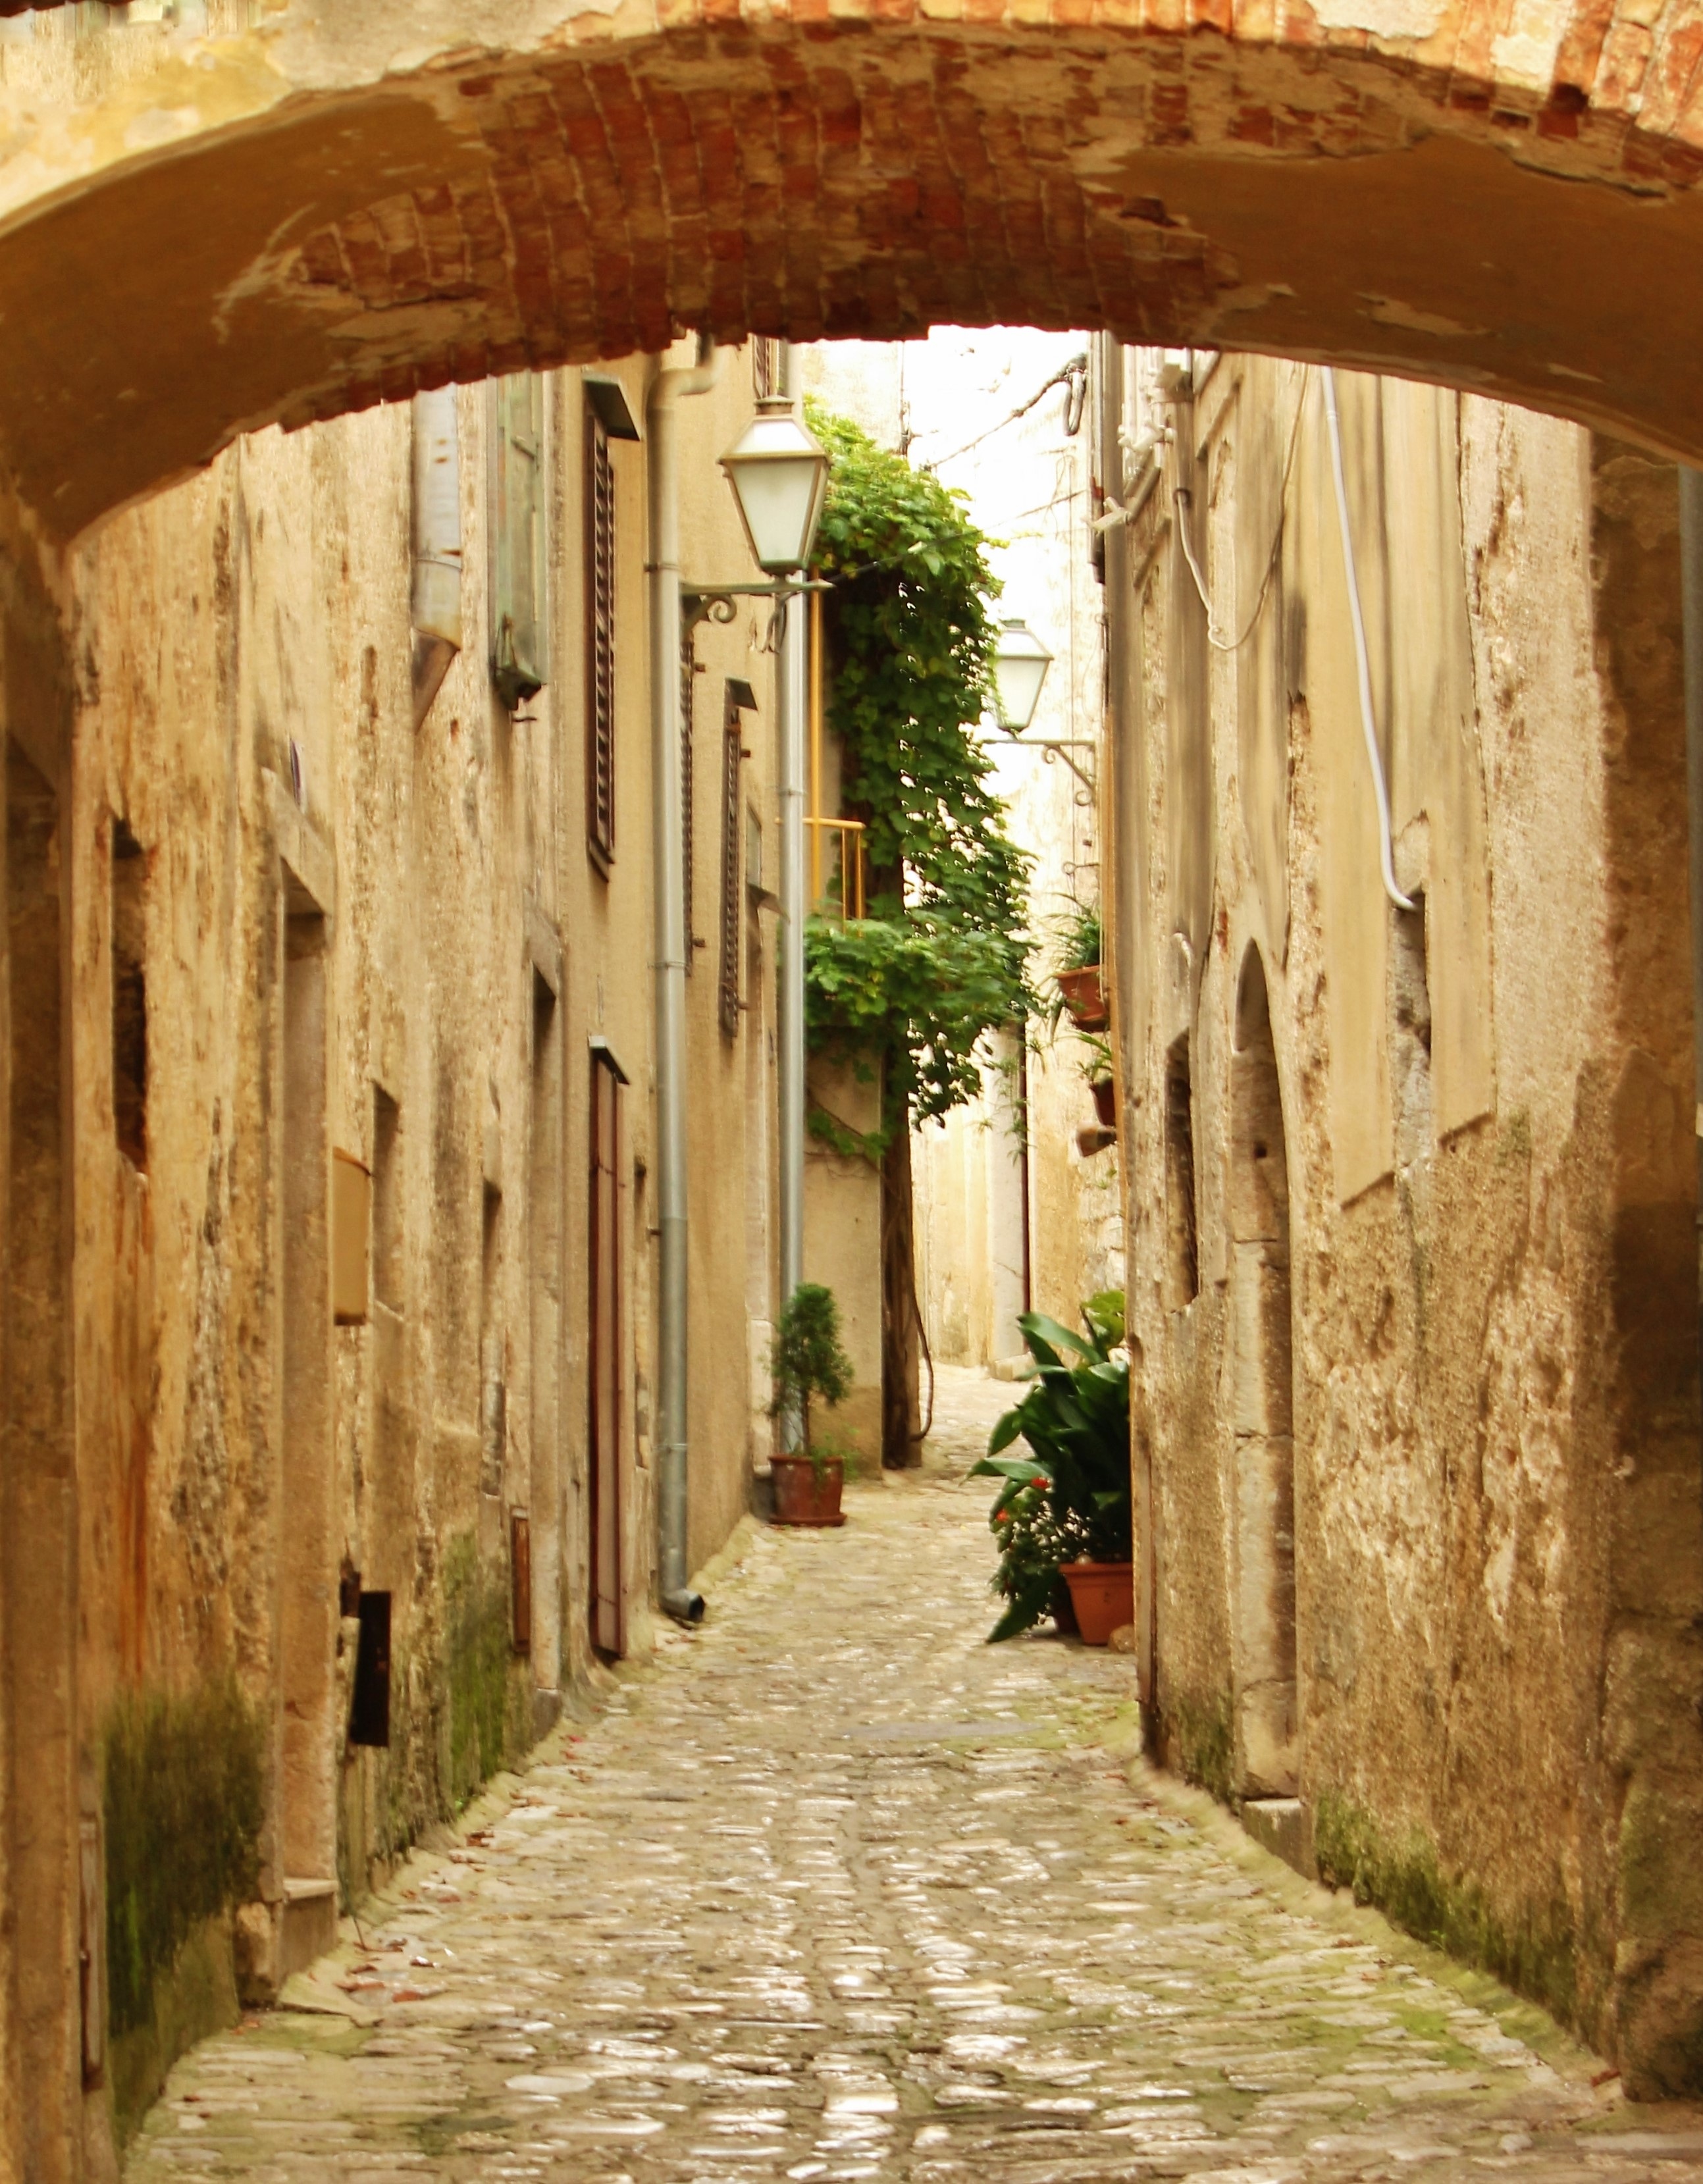
architecture, wood, road, street, town, alley, wall, village, arch, lonely, old town, courtyard, ruins, passage, history, middle ages, ancient history